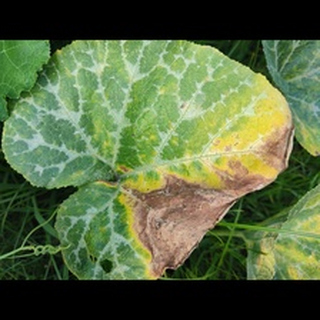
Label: pumpkin_powdery_mildew